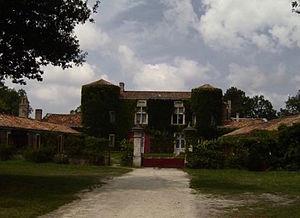
château de Montbron (Biscarosse)
Le château de Montbron, appelé ainsi depuis qu'il devint en 1906 propriété de la famille de Chérade de Montbron, était autrefois appelé « Château de Biscarosse » et au XIXᵉ siècle « château des comtes de Marcellus », se situe sur la commune de Biscarrosse, dans le département français des Landes.